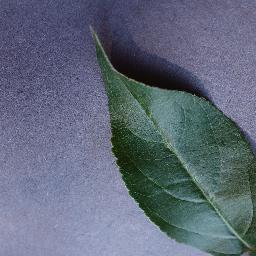
Label: Apple___healthy